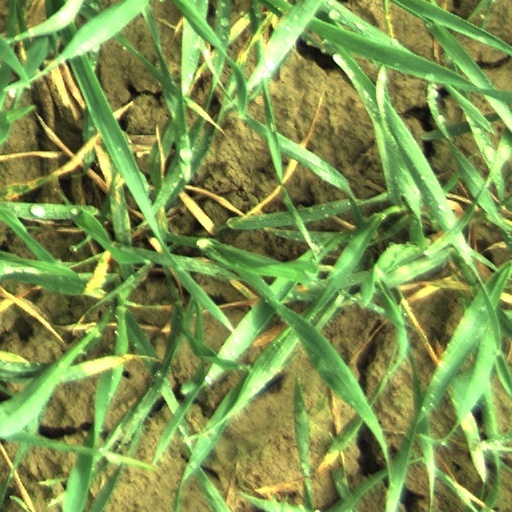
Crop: wheat